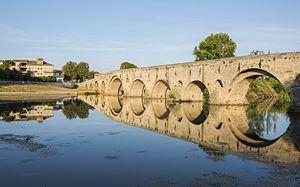
Le Pont vieux est un ouvrage d'art classé situé à Béziers, dans le département de l'Hérault.